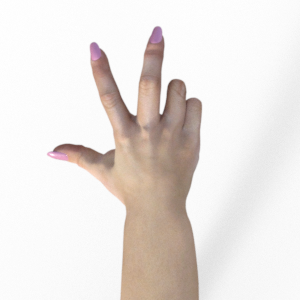
Label: scissors